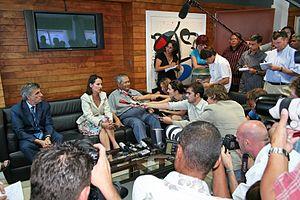
Ségolène Royal interrogée par les médias à La Réunion.
La communication politique est une forme de communication spécifique aux affaires politiques. Dans les démocraties pluralistes, elle a généralement pour vocation d'aider à l'élection de la personne qu'elle sert avant ou pendant une campagne électorale et à favoriser le soutien de l'opinion publique lors de l'exercice d'un mandat. « Communication politique » est un euphémisme pour parler de la propagande, terme devenu extrêmement négatif à la fin des années 1970, car lié à la notion de totalitarisme.